Robert Byrd

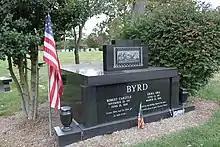
Grave of Byrd and his wife, Erma

Vice President Joe Biden recalled Byrd's standing in the rain with him as Biden buried his daughter when Biden had just been elected to the Senate. He called Byrd "a tough, compassionate, and outspoken leader and dedicated above all else to making life better for the people of the Mountain State". President Barack Obama said, "His profound passion for that body and its role and responsibilities was as evident behind closed doors as it was in the stemwinders he peppered with history. He held the deepest respect of members of both parties, and he was generous with his time and advice, something I appreciated greatly as a young senator". Senator Jay Rockefeller, who had served with Byrd since 1985, said, "I looked up to him, I fought next to him, and I am deeply saddened that he is gone". Former president Jimmy Carter noted, "He was my closest and most valuable adviser while I served as president. I respected him and attempted in every way to remain in his good graces. He was a giant among legislators, and was courageous in espousing controversial issues".